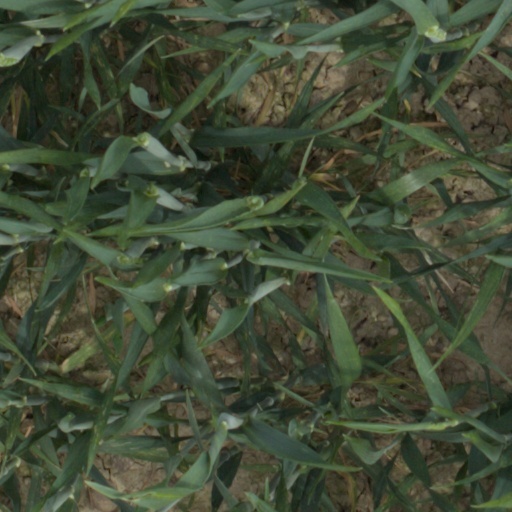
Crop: wheat